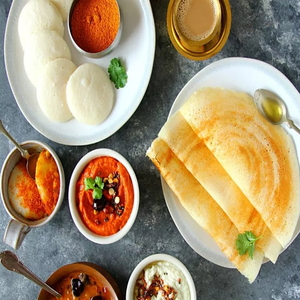
Dish: dosa